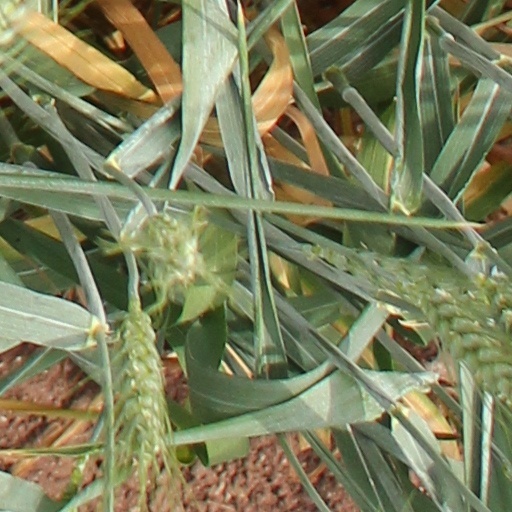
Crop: wheat